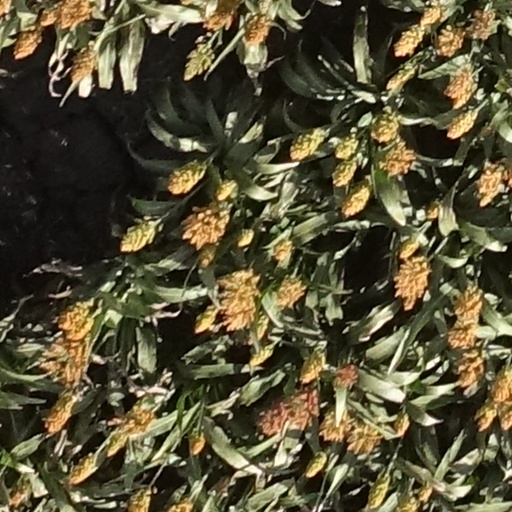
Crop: sorghum